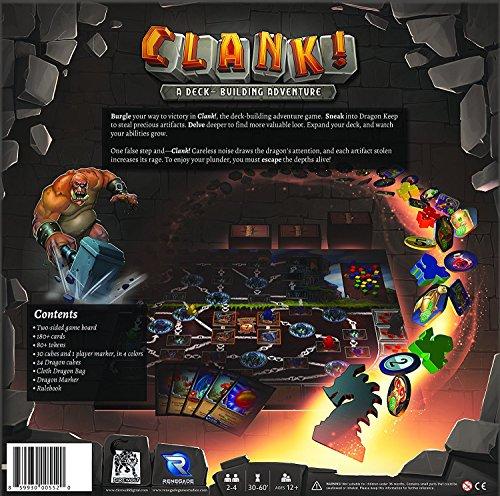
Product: Clank!, Base
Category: Toys & Games | Games & Accessories | Board Games
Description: A fast and intense dungeon delving experience.
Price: $45.00
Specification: ProductDimensions:3.1x12.2x12.2inches|ItemWeight:3.31pounds|ShippingWeight:3.32pounds(Viewshippingratesandpolicies)|DomesticShipping:ItemcanbeshippedwithinU.S.|InternationalShipping:ThisitemcanbeshippedtoselectcountriesoutsideoftheU.S.LearnMore|ASIN:B01KAC6268|Itemmodelnumber:0552RGS|Manufacturerrecommendedage:13yearsandup